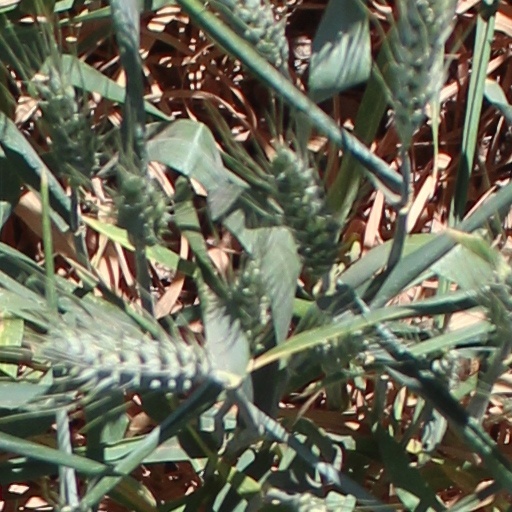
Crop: wheat